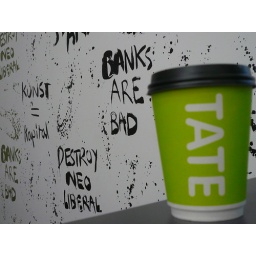
Tate modern coffee cup against the cafe wall